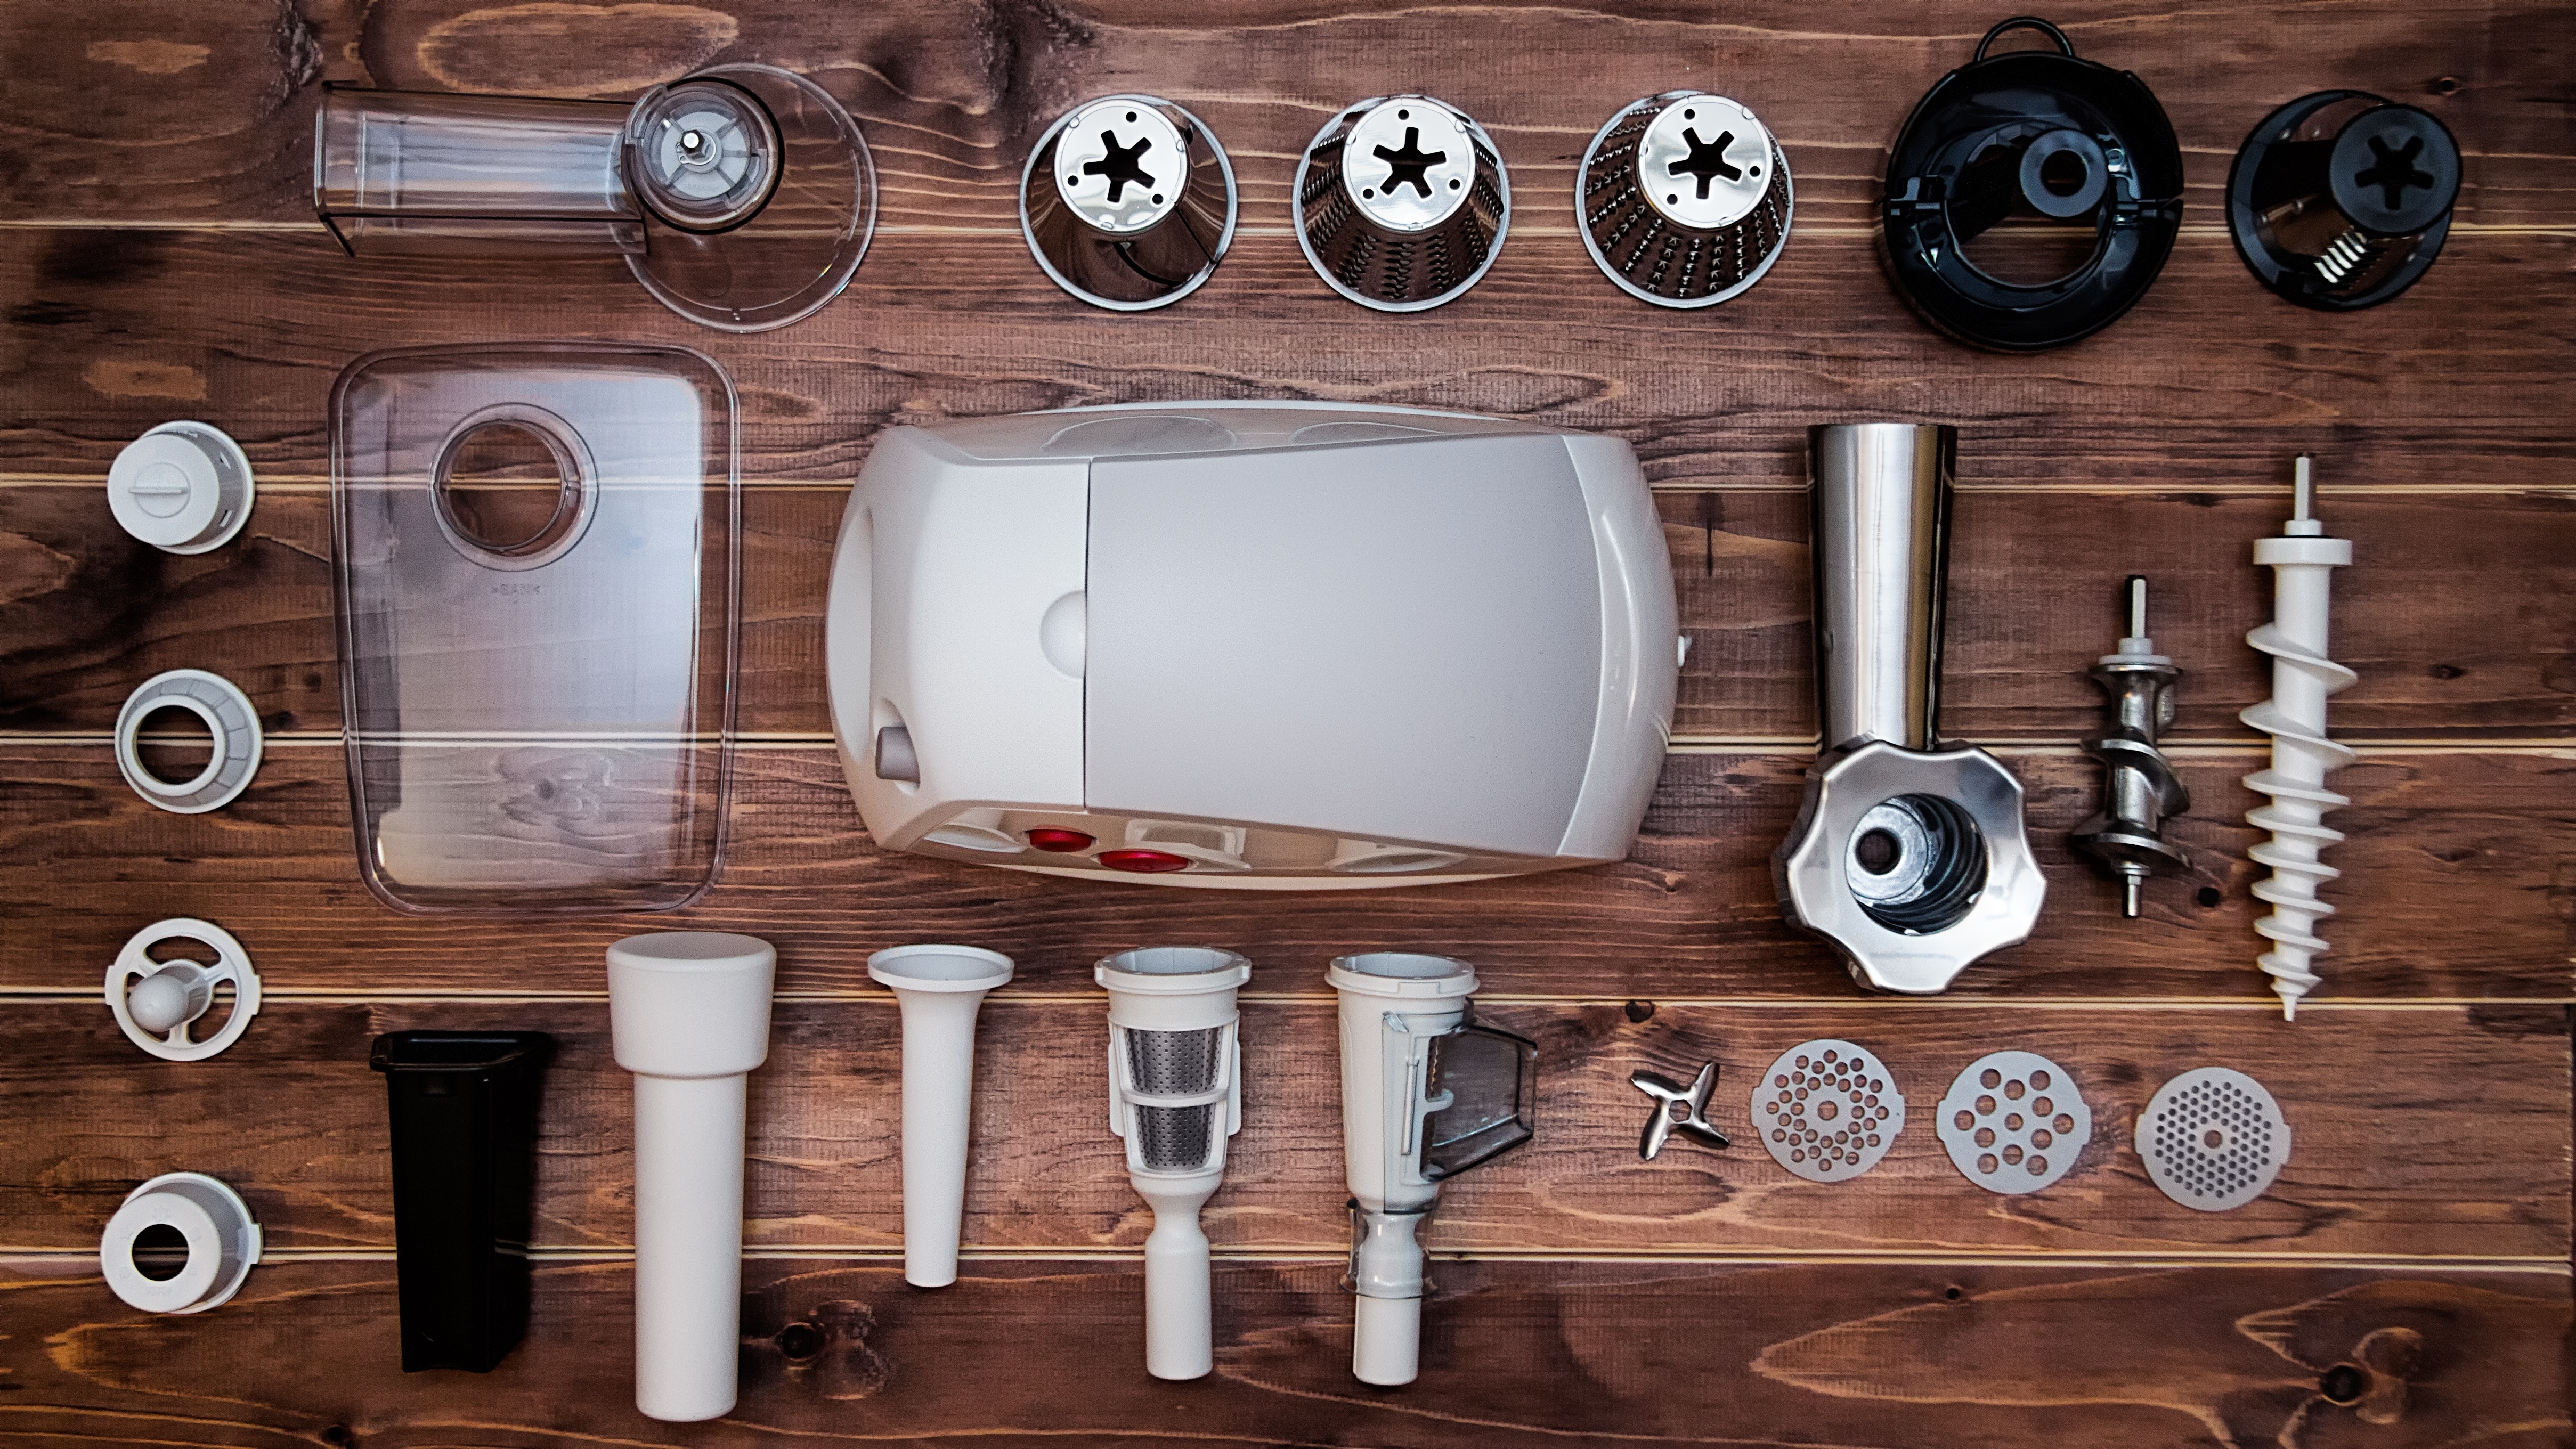
board, wood, wall, kitchen, shelf, living room, furniture, room, food preparation, interior design, wood table, design, parts, selection, sliced, man made object